Panj Takht

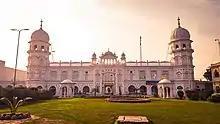
Gurudwara Janam Asthan

A proposal for a sixth Sikh takht at Guru Nanak Dev’s birth place in Nankana Sahib in Pakistan has sparked a debate in the Sikh community, and among historians and scholars.